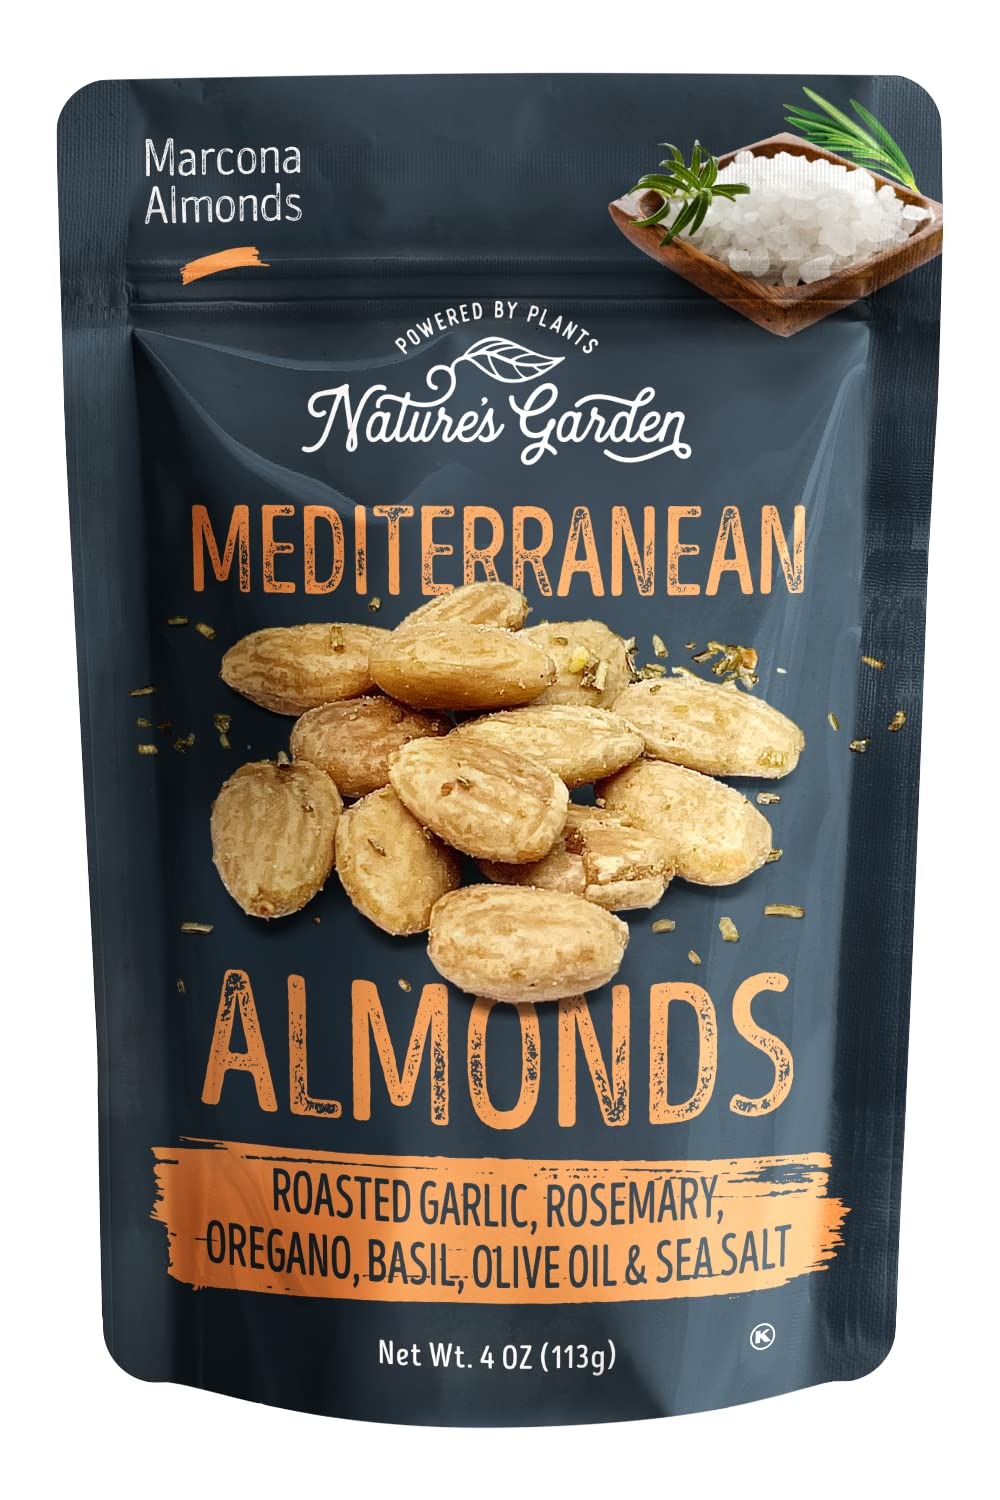
Item Name: Nature's Garden Mediterranean Almonds, 4 oz (Pack of 6) - Roasted Garlic Almond, Savory Almond Snacks, Flavored Nuts Snack Pack, Seasoned Bulk Almonds, Gluten Free Almonds, Healthy Snacks for Adults
Bullet Point 1: FlAVOR EXPLOSION - Using the finest blends of herbs and top shelf spices, our Mediterranean Almonds promise a burst of fresh, decadent goodness in every bite. No artificial flavors. All natural. All delicious.
Bullet Point 2: REAL INGREDIENTS - All Nature’s Garden products, including our artisanal nuts, are made with all natural and fresh nuts of the highest quality. Rest assured knowing you’re buying the absolute finest snacks for you and your family.
Bullet Point 3: JUST THE GOOD GOOD - Our artisanal nuts are seasoned with real spices crafted by our team of quality flavor enthusiasts. You won’t find any artificial flavors or ingredients in our spices. It’s all about premium quality that looks as good as it tastes.
Bullet Point 4: SNACK ON THE MOVE - These artisanal nuts are for moving and grooving! Conveniently packaged in 4 oz (128g) snack packs with 6 packs in the box, toss a pack in your purse, lunch box, or hiking bag, and get moving!
Bullet Point 5: COMPROMISE FREE - Tasty treats and healthy snacks typically don’t belong in the same sentence, but at Nature’s Garden we challenge that concept! Our Mediterranean Almonds are an indulgent treat you can feel good about.
Product Description: <p>The shores of the Mediterranean are calling! These almonds are giving vacation vibes, and we’re here for it. Nature’s Garden&nbsp;Mediterranean Almonds are the perfect snack to put a spring in your step and sunshine in your soul.<p>Coated with the vibrant flavors of the Mediterranean including roasted garlic, basil, oregano, rosemary, paprika, and sea salt, these almonds are the perfect snack for anywhere and everywhere. These 4 oz snack packs are the perfect pairing for snacking on the go – whether it’s at the office or on your next outdoor adventure. <p>But vacation vibes usually mean indulgence… so there must be a catch, right? Rest assured, this is a flavor-packed snack you can feel good about. We’ve chosen only the freshest, crunchiest almonds and made our Mediterranean seasoning with the highest quality herbs and spices, powered by plants grown right here in the USA. <p>Almonds are one of the healthiest, highest-protein nuts you can snack on – also loaded with fiber, which is essential to maintain regularity and healthy digestion. The healthy fats in almonds combined with their high protein content means staying fuller for longer and keeping your blood sugar levels regulated. What’s more, almonds have been known to improve cholesterol levels and decrease inflammation in the body. This heart-healthy nut is jam-packed with health benefits – combine that with our original Mediterranean seasoning and you’ve got one powerful snack! <p>Sink into a snack pack and drift away to brighter days filled with saltwater and sunshine. Sprinkle them on your favorite salad, serve on charcuterie boards for a flavor explosion, or simply snack straight from the pack. Turn on the summer sunshine anytime with Nature’s Garden Mediterranean Almonds.
Value: 4.0
Unit: Ounce

Price: 22.49